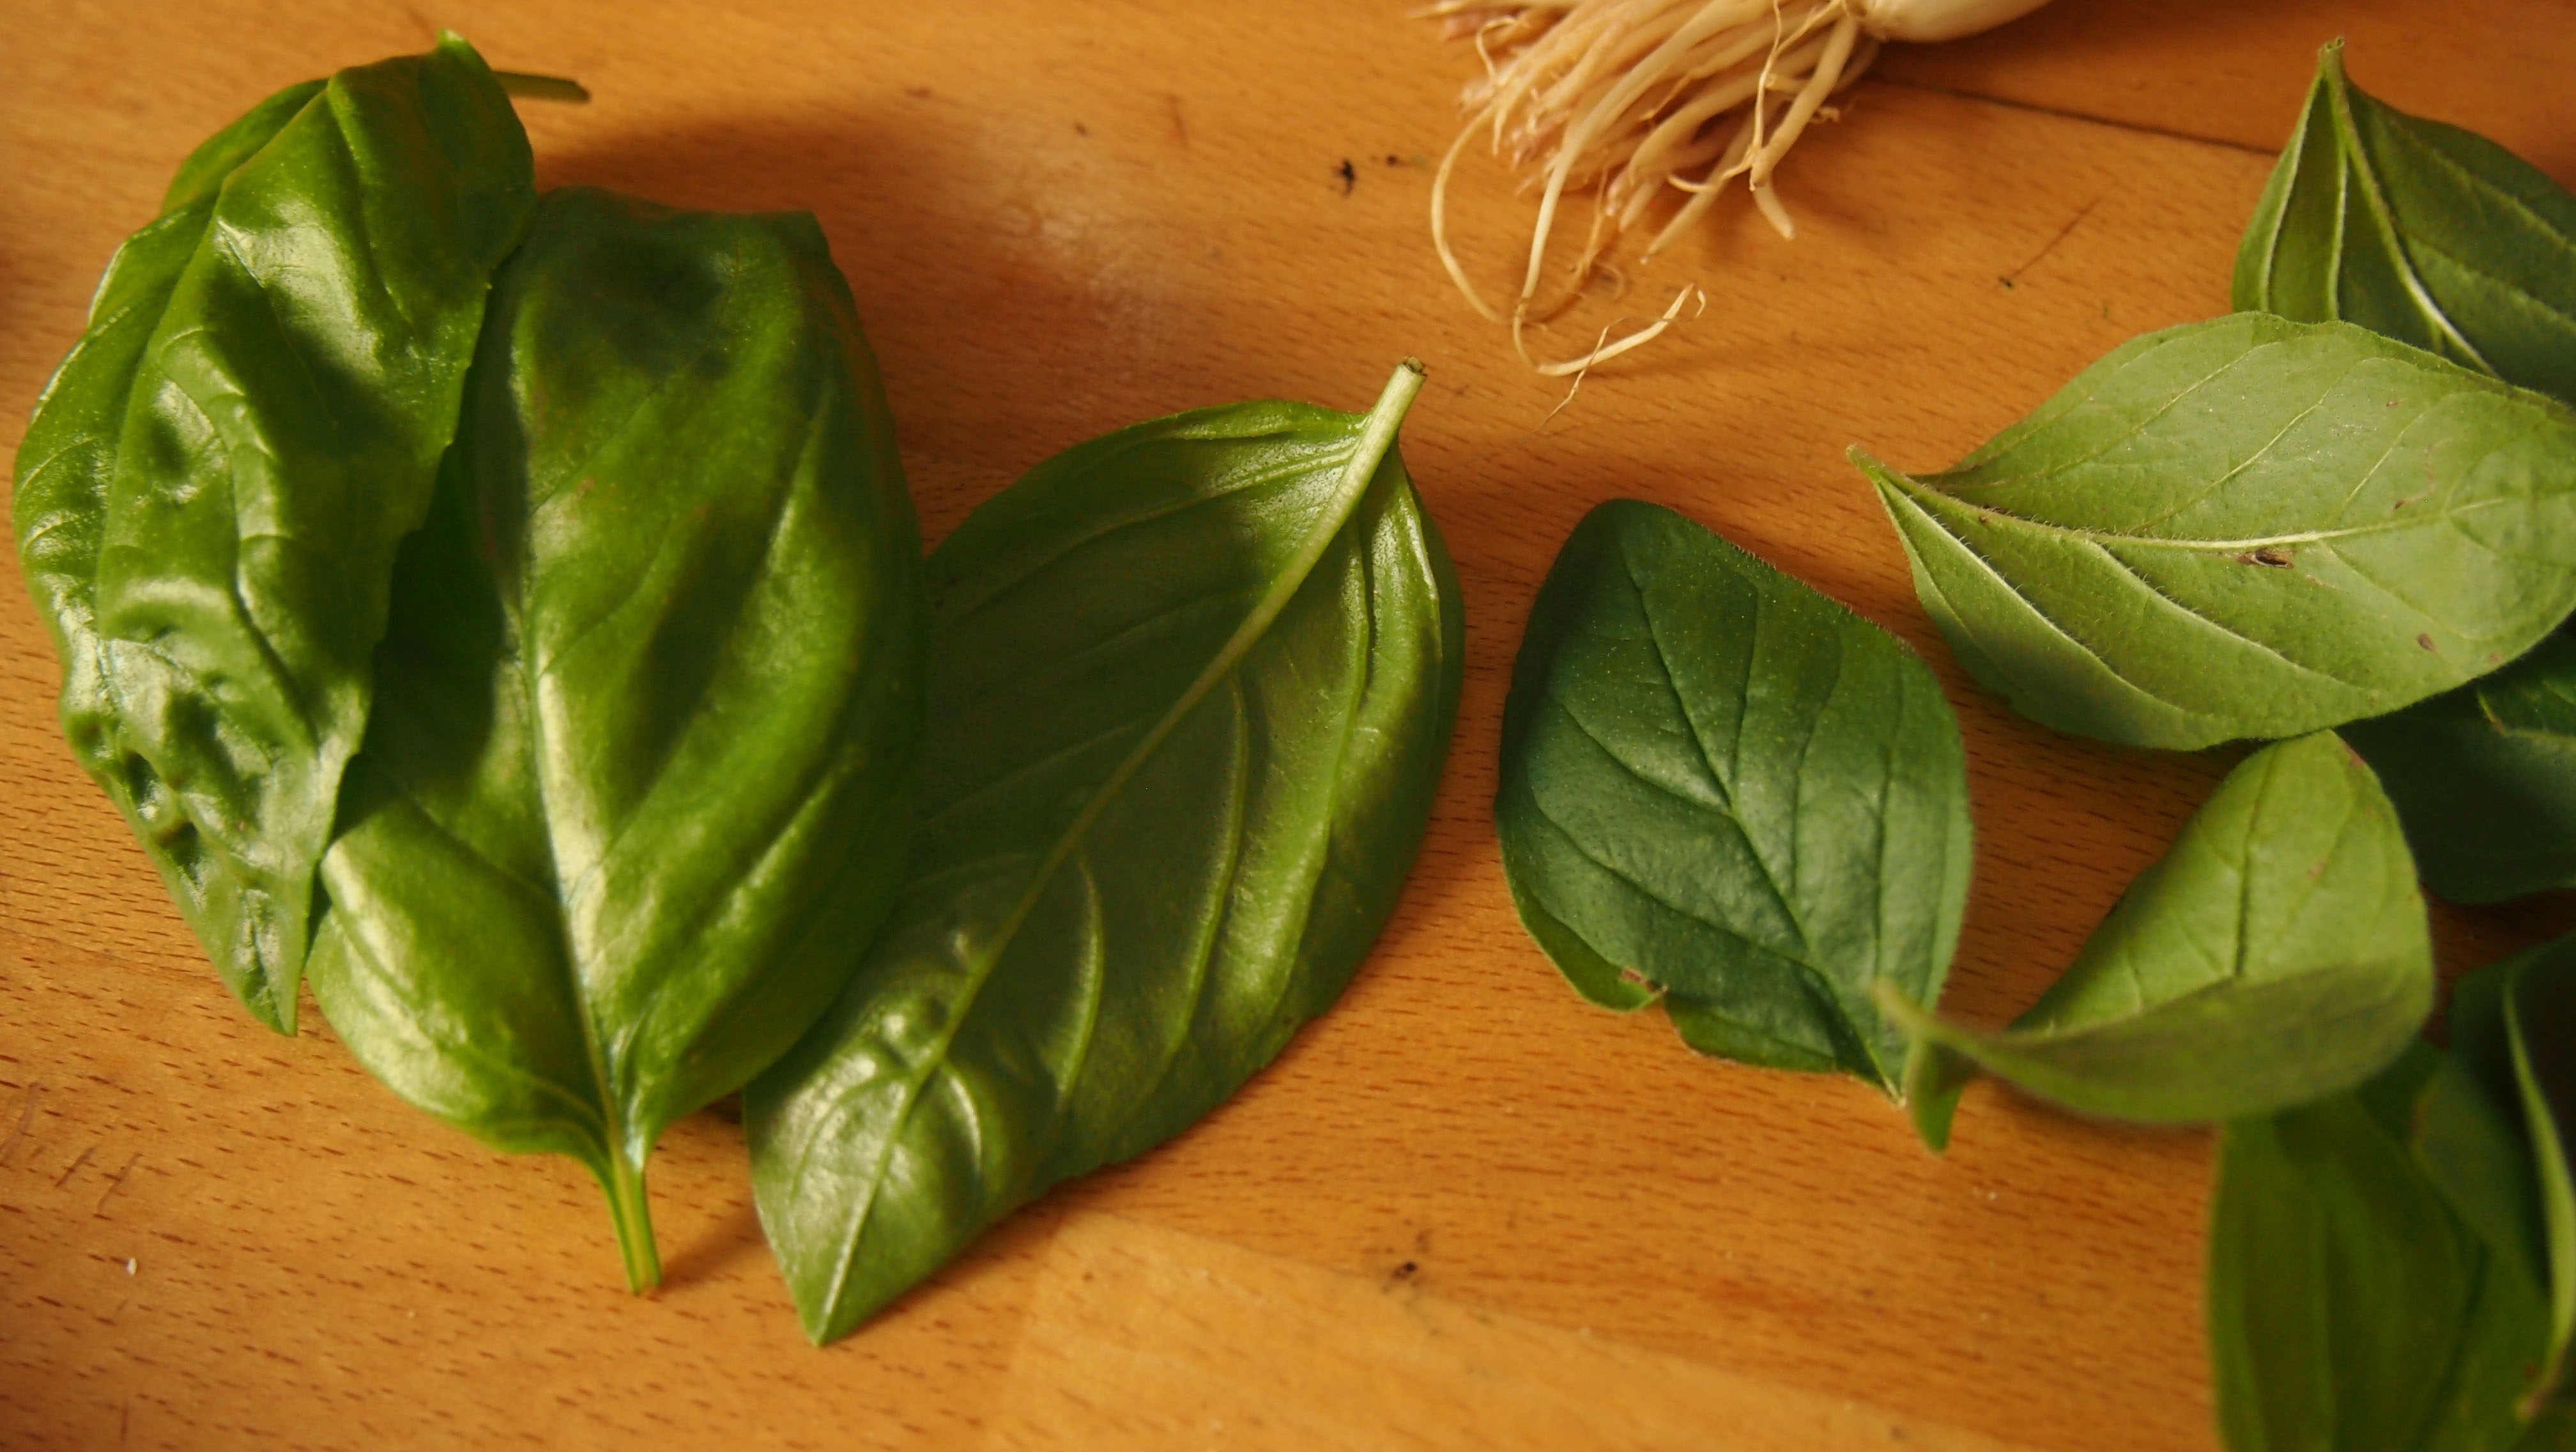
plant, leaf, flower, dish, food, green, spice, herb, produce, vegetable, garden, basil, peppers, frisch, herbs, flowering plant, land plant